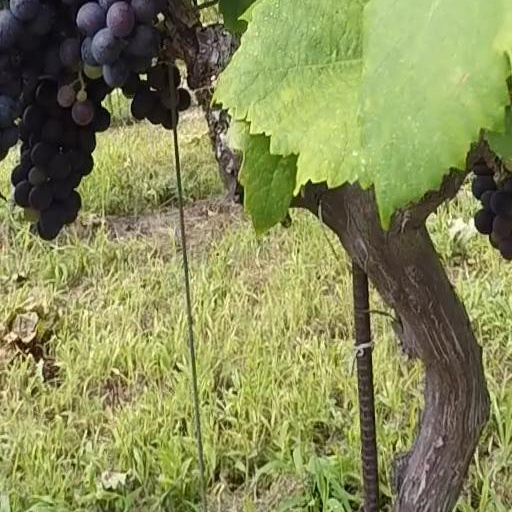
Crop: grape